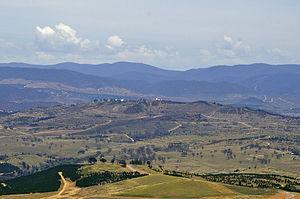
Le mont Stromlo est situé un peu à l'ouest du centre de Canberra la capitale fédérale australienne, près du district de Weston Creek. Son point culminant est à environ 770 mètres d'altitude.